Lungotevere Testaccio

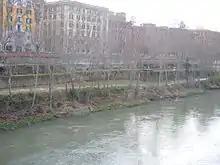
Lungotevere Testaccio and excavations of Emporium

Lungotevere Testaccio is the stretch of lungotevere that connects piazza dell'Emporio with Largo Giovanni Battista Marzi (that is, between the ponte Sublicio and the ponte Testaccio), in Rome, in the Rione of the same name.